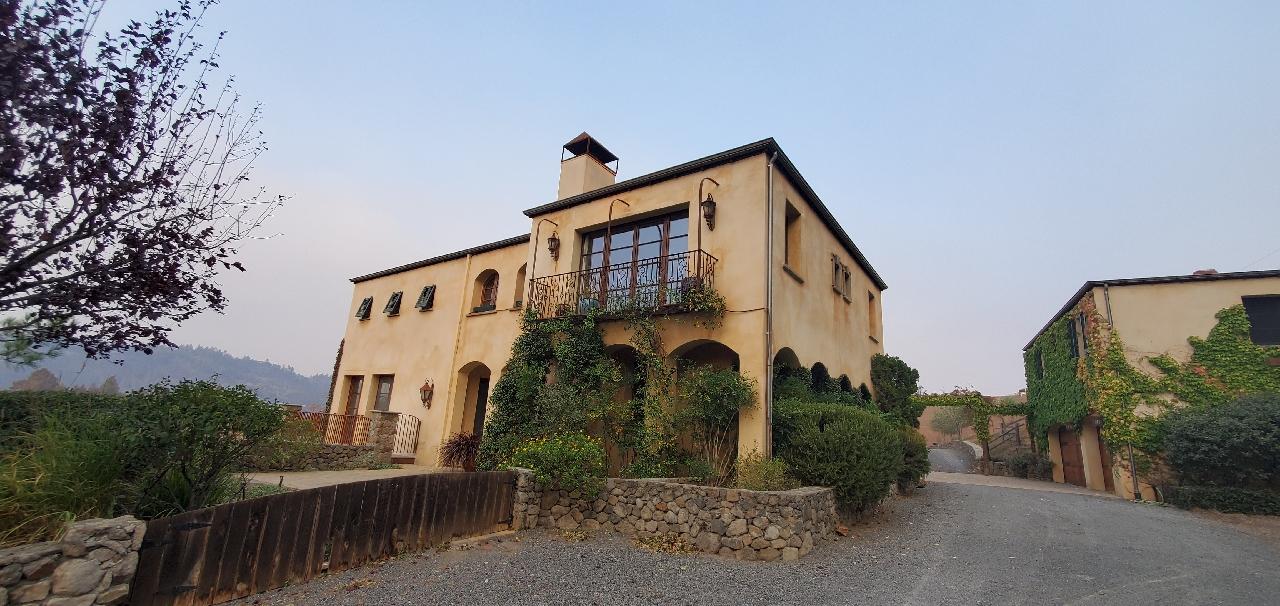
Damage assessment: no_damage